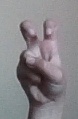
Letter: toot